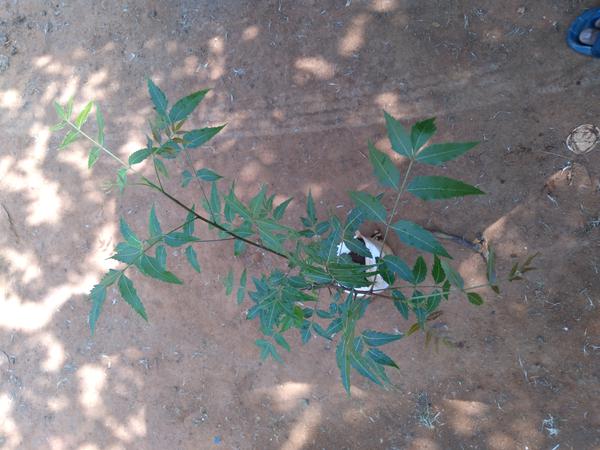
Plant: Neem